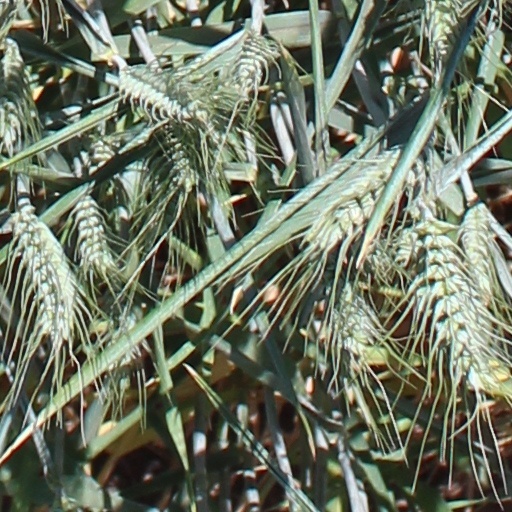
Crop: wheat